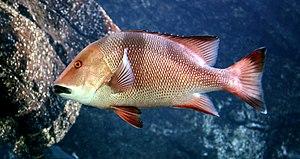
vivaneau bourgeois, empereur rouge